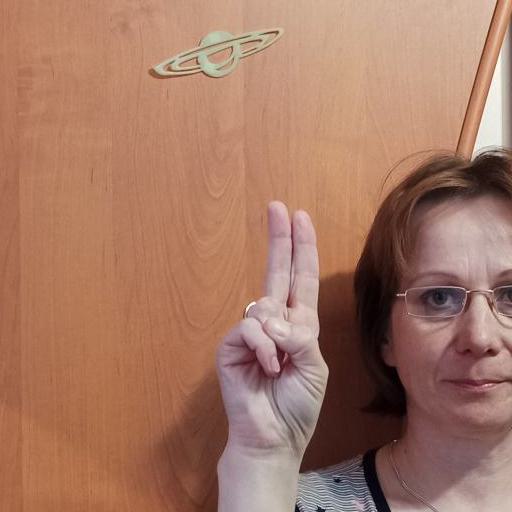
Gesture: two_up